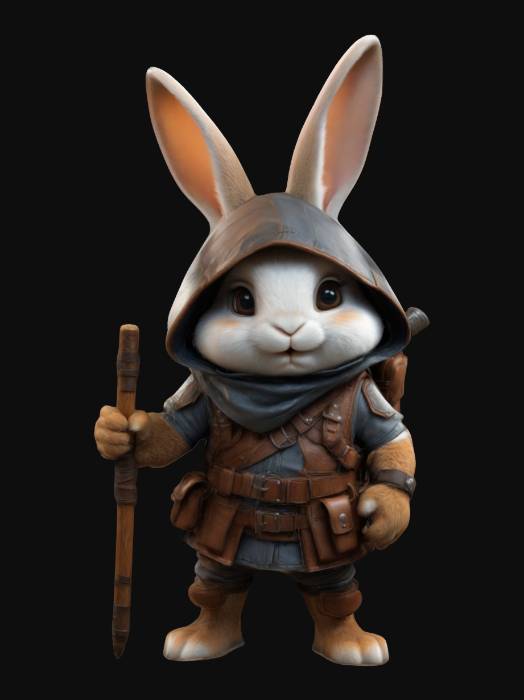
미적 점수 (1~10점): 8